Mariano Paredes (President of Guatemala)

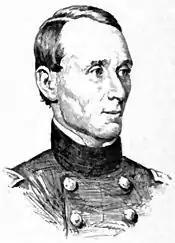
William Walker, American filibuster

After his victory in La Arada, Carrera was named president of Guatemala, and even President for Life in 1854. Paredes was a loyal member of his army then. In 1856, President Carrera sent general Paredes to Nicaragua in 1856 to participate in the National War of Nicaragua against William Walker as part of the Allied Army Central and commander of the Guatemalan expedition. He led his troops through Nicaraguan territory and then joined the column under colonel José Víctor Zavala with whom he went to Cojutepeque, achieving a landslide victory. However, there he got ill with cholera morbus and died without being able to complete his mission; Zavala took over and eventually helped the Allied Central American Army defect Walker.